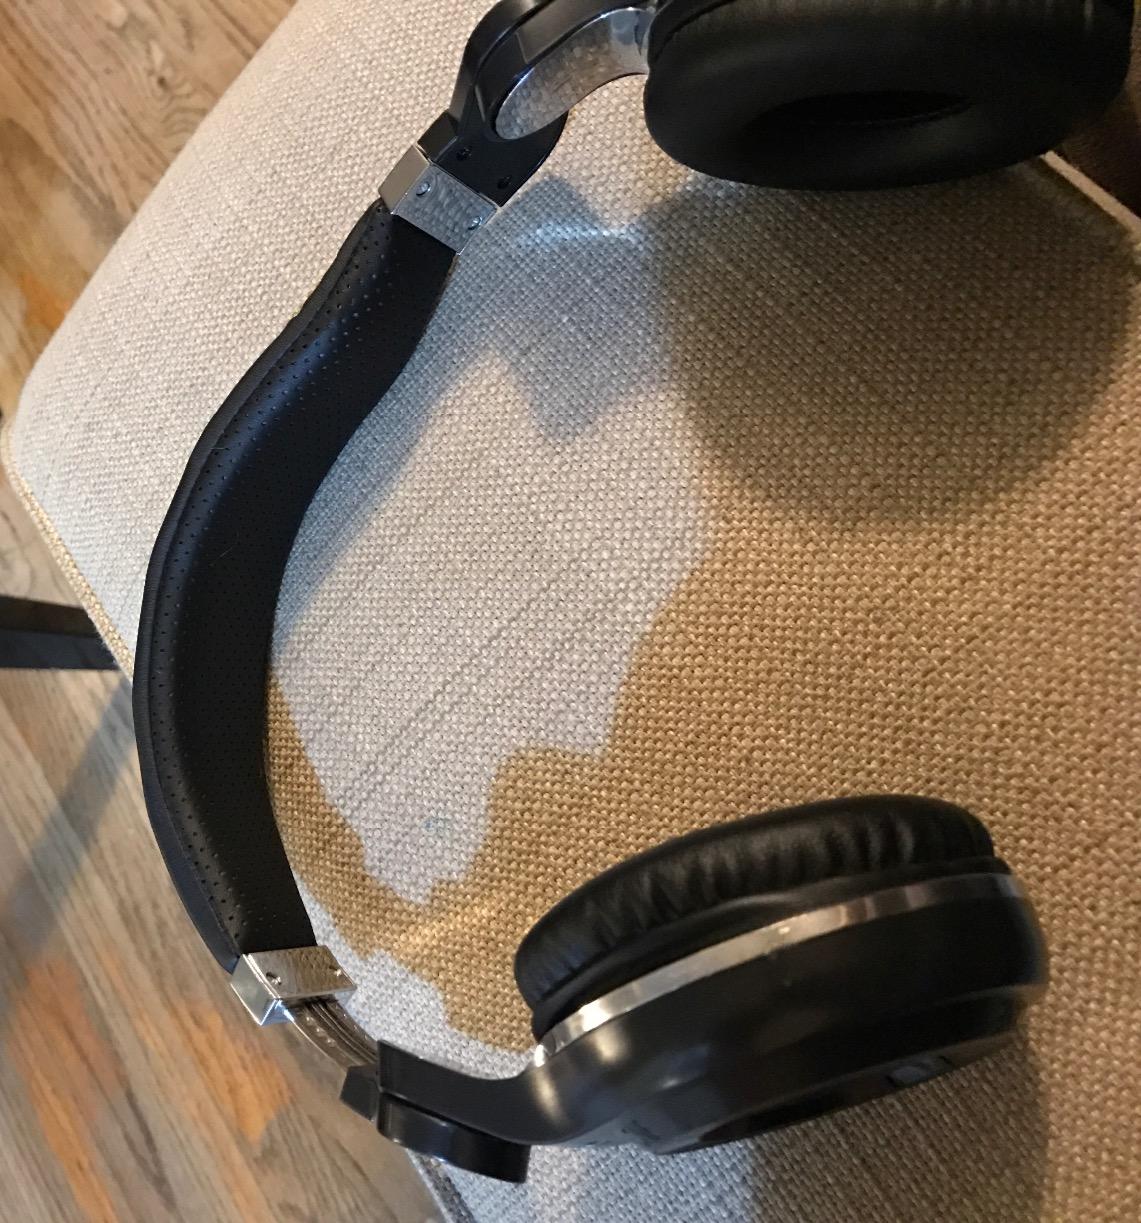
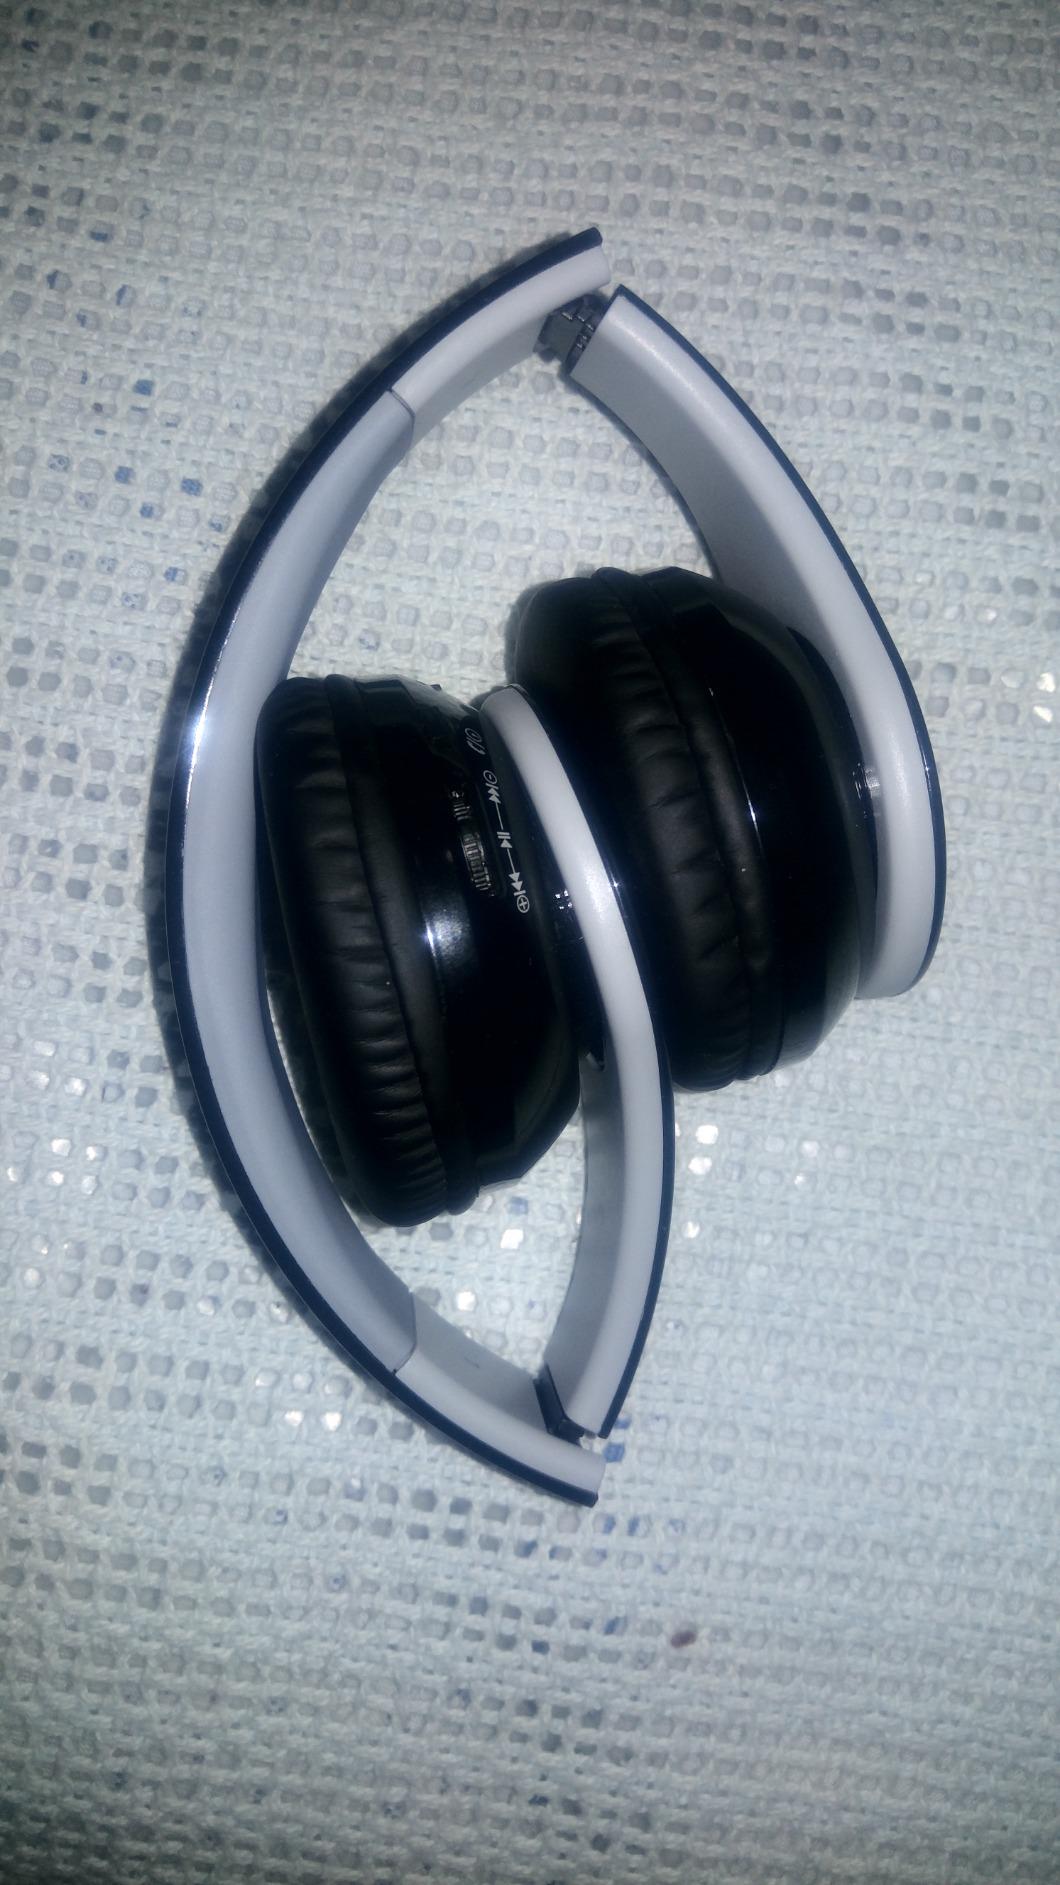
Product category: headphones
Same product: no